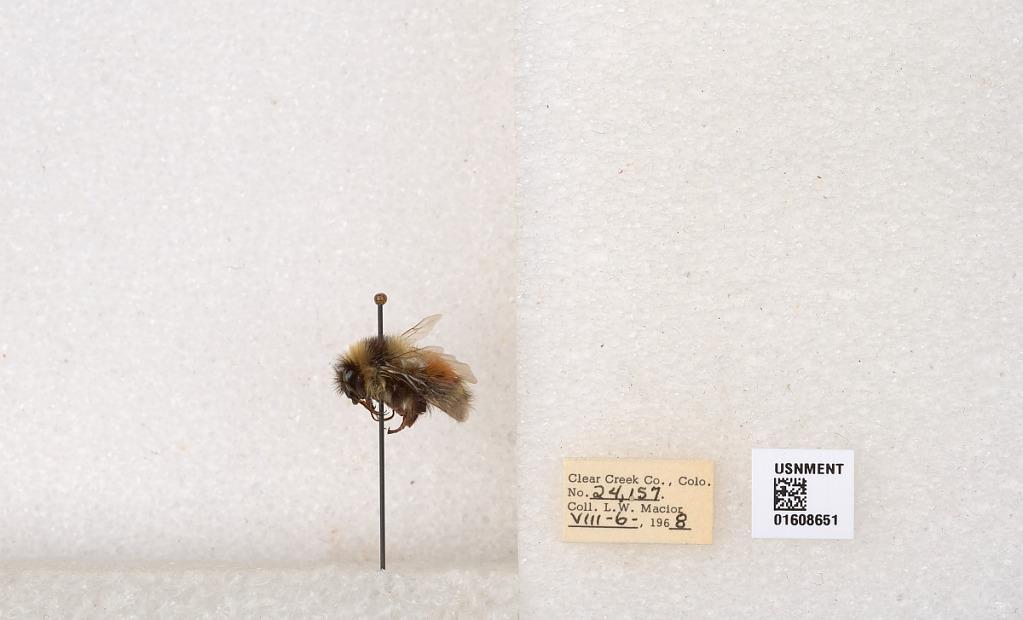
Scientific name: Bombus (Pyrobombus) sylvicola Kirby
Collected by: L. Macior
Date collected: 1968-8-6
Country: United States
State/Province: Colorado
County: Clear Creek
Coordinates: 39.6891, -105.644